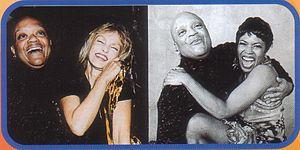
Guy avec Arielle et avec Dee Dee lors d'une soirée au ""Barrio Latino""."
Guy Cuevas, est un écrivain, musicien et comédien né en 1945 à La Havane. Disc jockey attitré de Fabrice Emaer, il fut un promoteur de la musique disco en France dans les années 1970-1980.